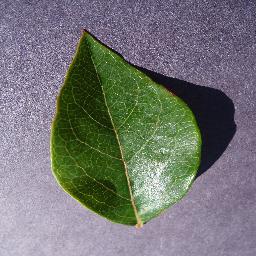
Label: Blueberry___healthy